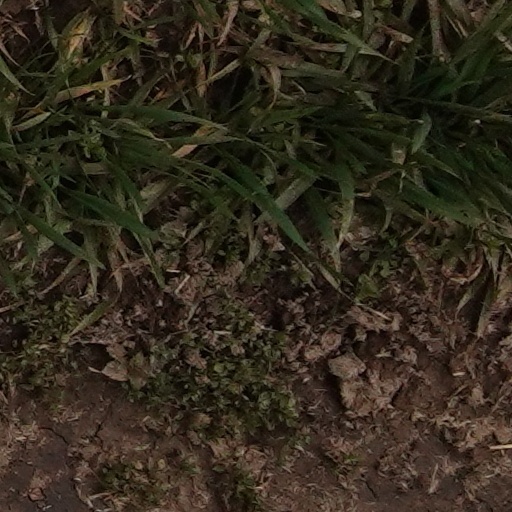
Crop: wheat